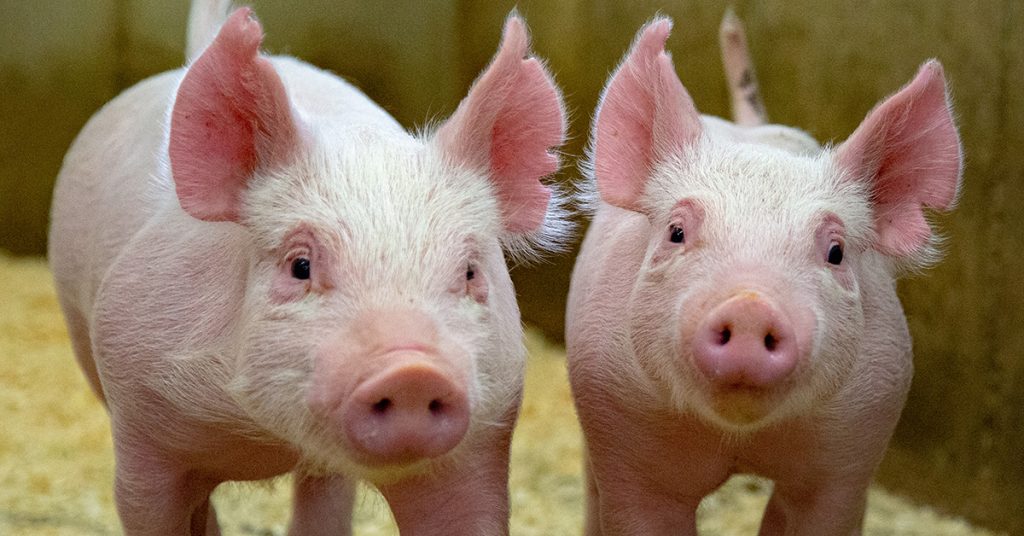
Adjective: fatter
Antonym: skinnier